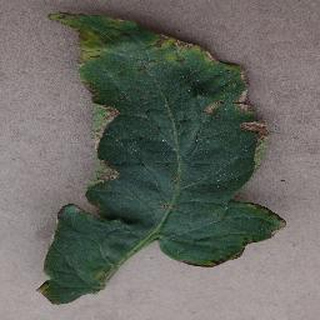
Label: tomato_bacterial_spot